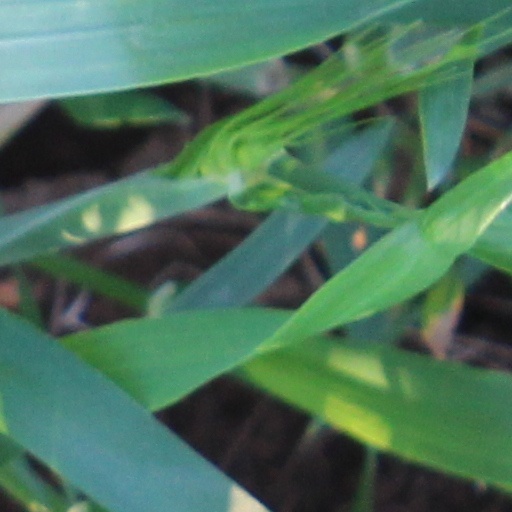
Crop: wheat